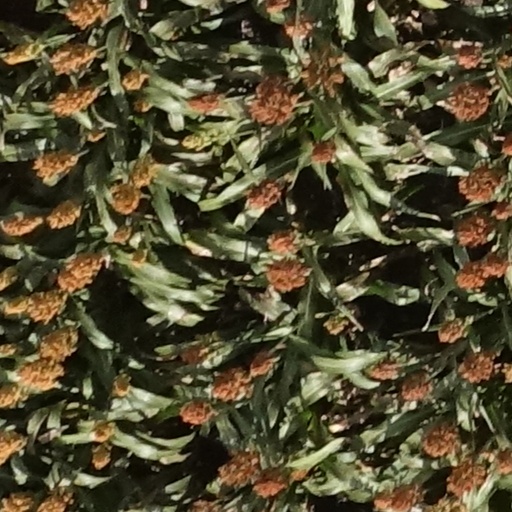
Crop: sorghum